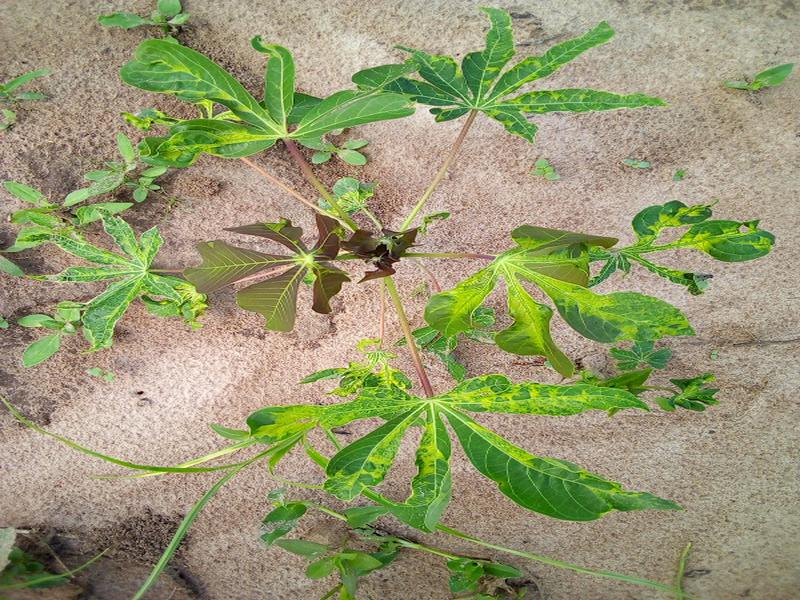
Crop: cassava
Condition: mosaic_disease